Fountain Inn High School

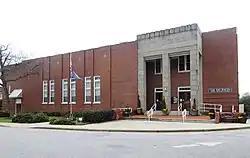
Fountain Inn High School

The Fountain Inn High School was a building that formerly served as a high school, located in Fountain Inn, South Carolina. It was designed by the Greenville, South Carolina based architectural firm Beacham and LeGrand and built in 1939. An example of New Deal-era design in the Moderne style, its construction was undertaken using grants by the Public Works Administration program.